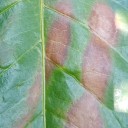
Label: Phoma